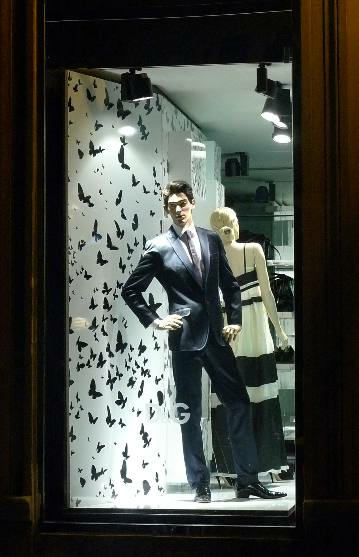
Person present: Yes